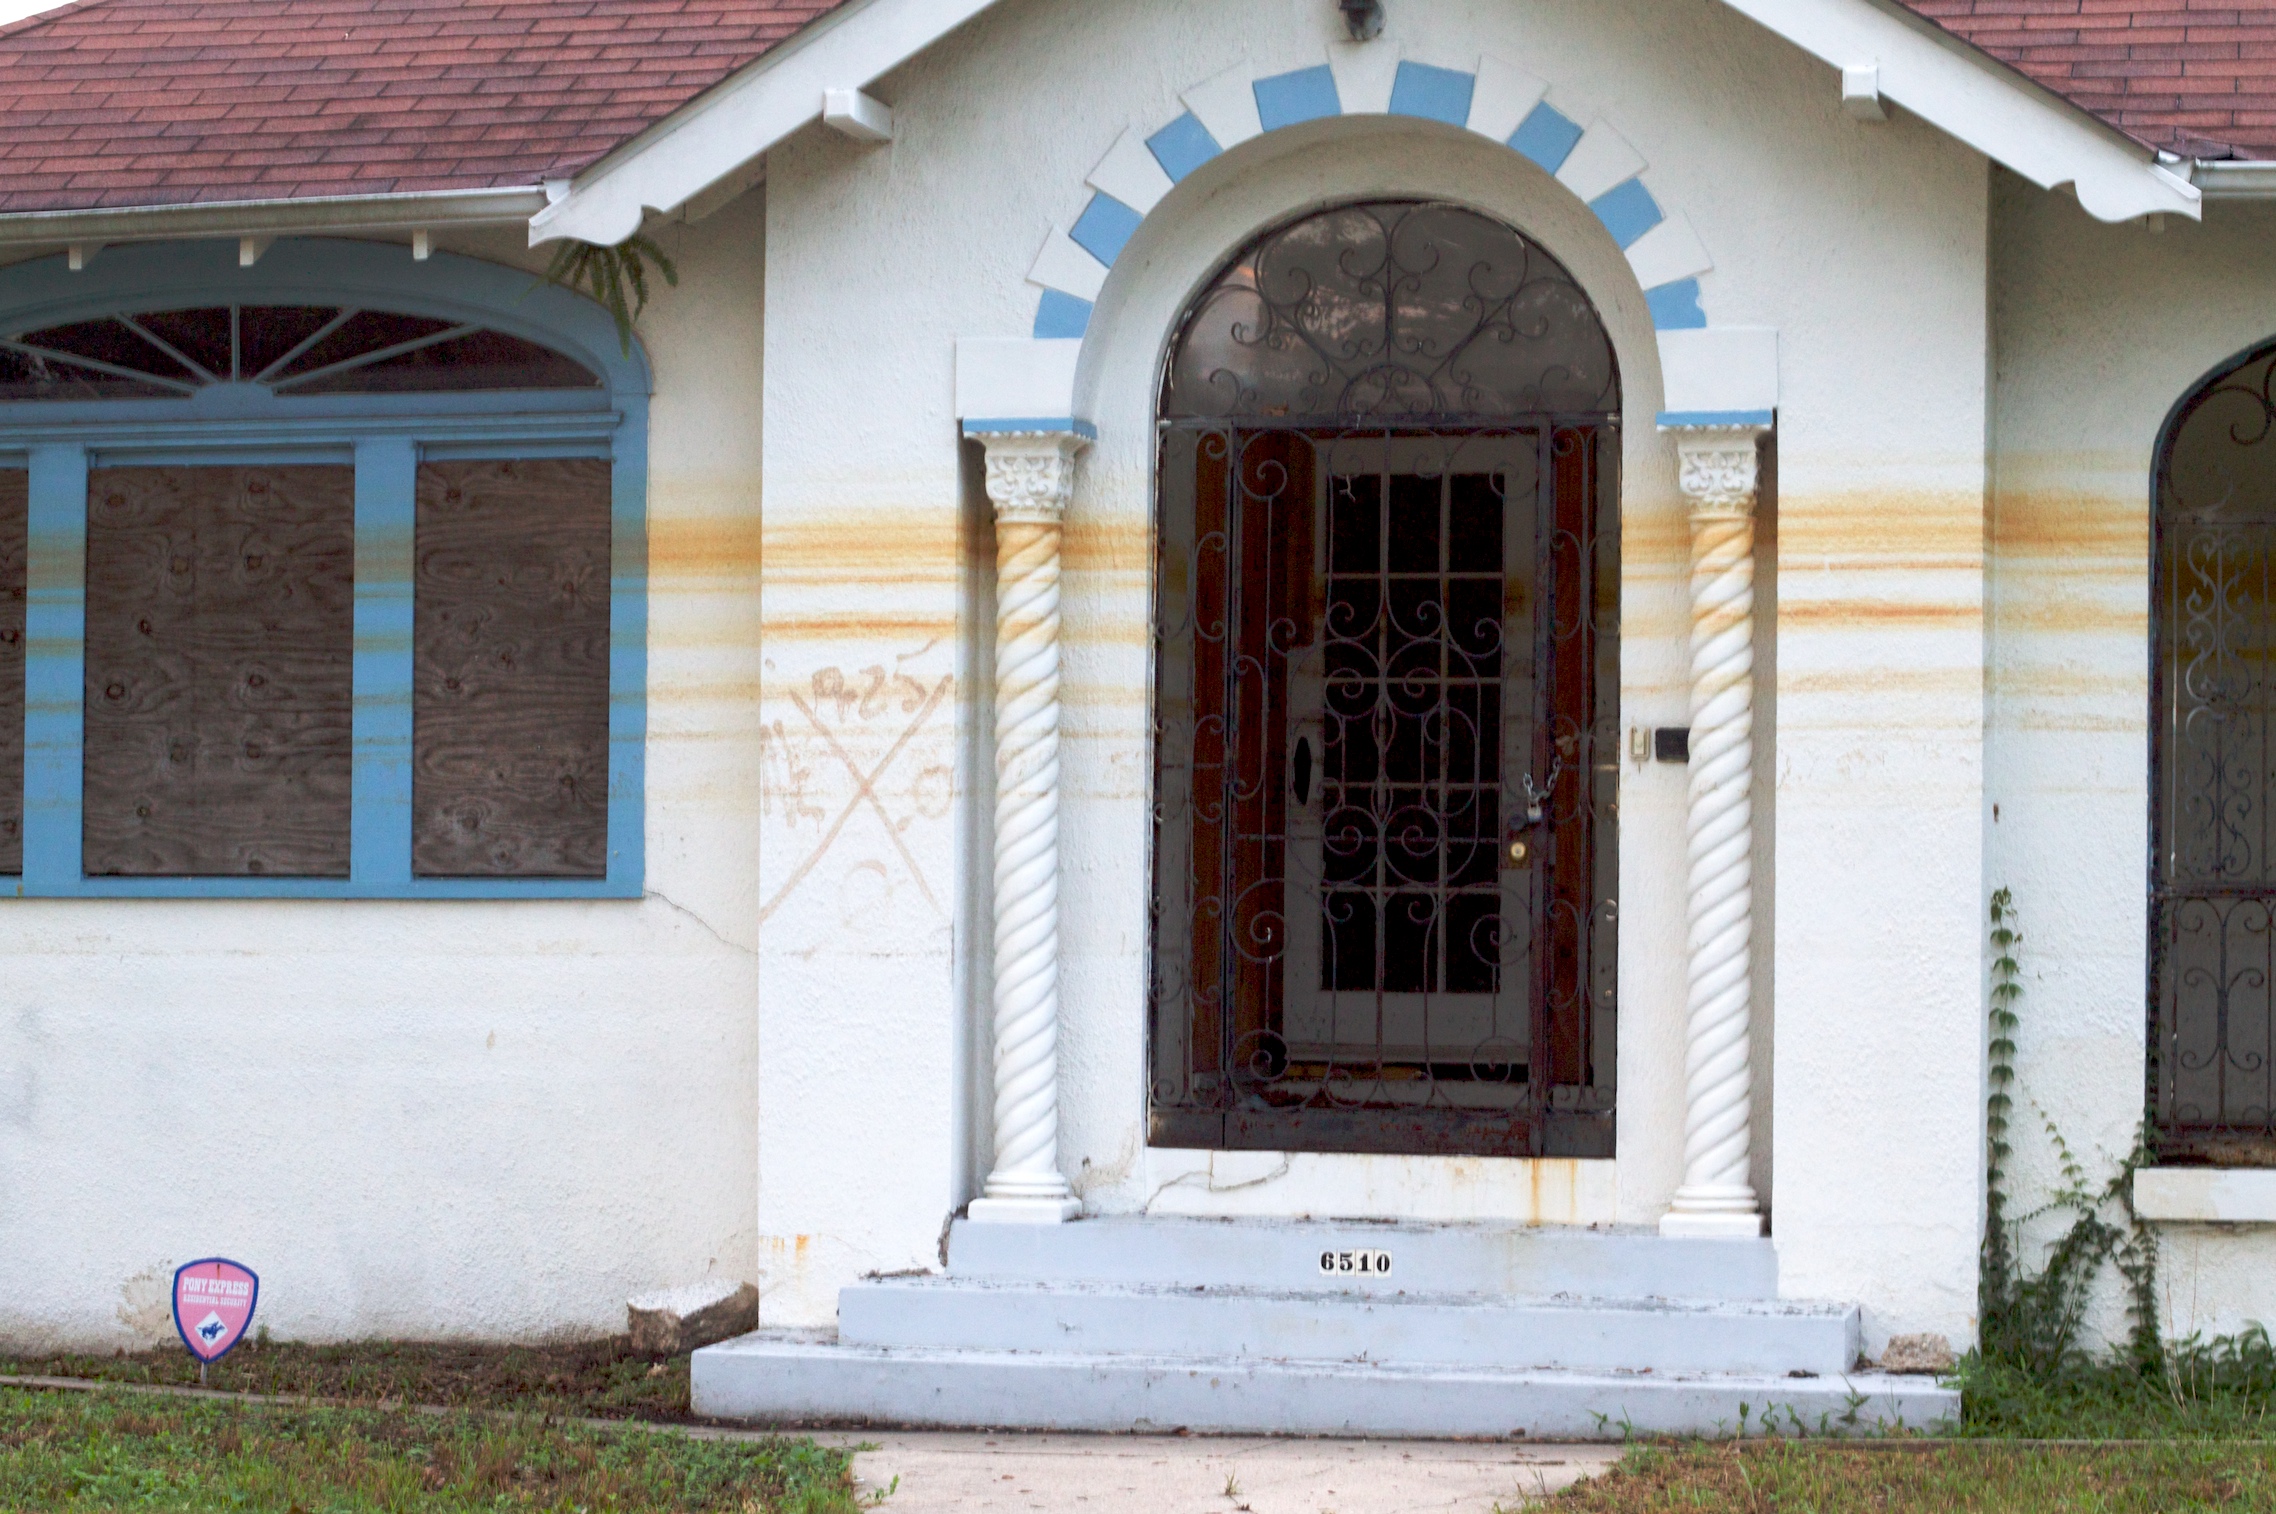
architecture, house, window, building, home, porch, cottage, facade, property, chapel, door, estate, hacienda